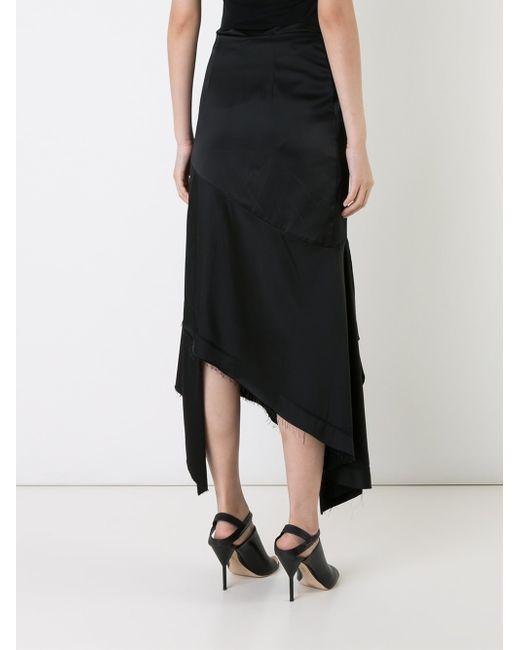
Entworfenes schwarzes Kleid Frauen Schnittmuster